Tegucigalpa Olympic Village

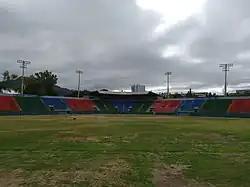
Chochi Sosa Baseball Stadium

The Olympic village includes a variety of facilities with sports equipment, including weights, gymnasiums, an Olympic-size swimming pool, several football pitches, basketball, volleyball, and tennis courts.